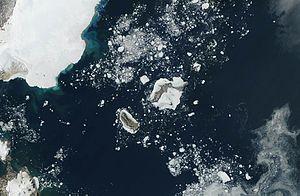
Svenskøya est l'île qui se situe le plus à l'ouest des trois îles qui forment la terre du roi Karl Kong Karls Land du Svalbard. L'île a une superficie de 137 km².
Kongsøya est une île de l'archipel du Svalbard dans l'océan Arctique. Elle a une superficie de 191 km² et est inhabitée.
Abeløya est une des trois îles principales de l’archipel Kong Karls Land au Svalbard, bien qu’avec une superficie de 13,2 km², elle soit clairement plus petite que les îles Svenskøya et Kongsøya. Depuis 1973, Abeløya fait partie de la réserve naturelle du Nordaustlandet. En 1985, l’accès en a été sévèrement restreint pour protéger la population locale d'ours polaires. L'île est également connue pour les mouettes blanches qui y nichent.